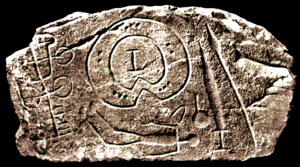
Stèle funéraire de Castro de Solana de Cabañas, à Logrosán (province de Cáceres en Espagne).
L’âge du bronze atlantique désigne un complexe culturel compris approximativement entre 1300 av. J.-C. et 700 av. J.-C qui inclut différentes cultures de la Péninsule Ibérique, des Îles Britanniques et de la côte atlantique de la France. Il se caractérise par les échanges culturels et économiques de certaines cultures indigènes survivantes qui finiront par laisser la place aux Indo-européens de l'âge du fer à la fin de la période. Il est suivi par l'âge du fer.